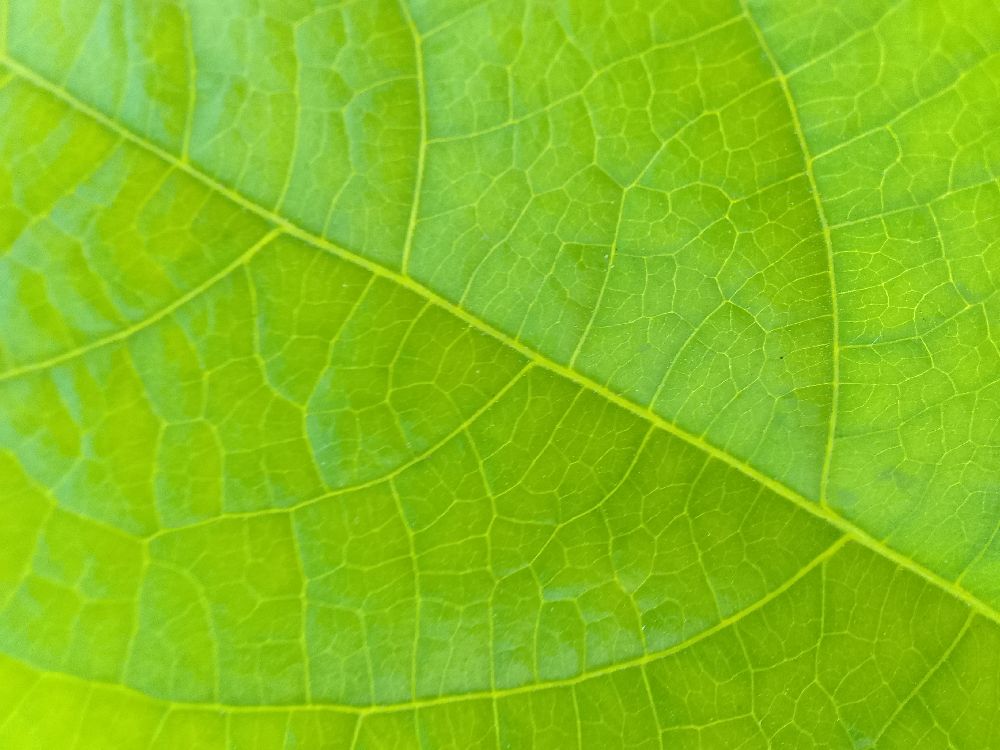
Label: healthy